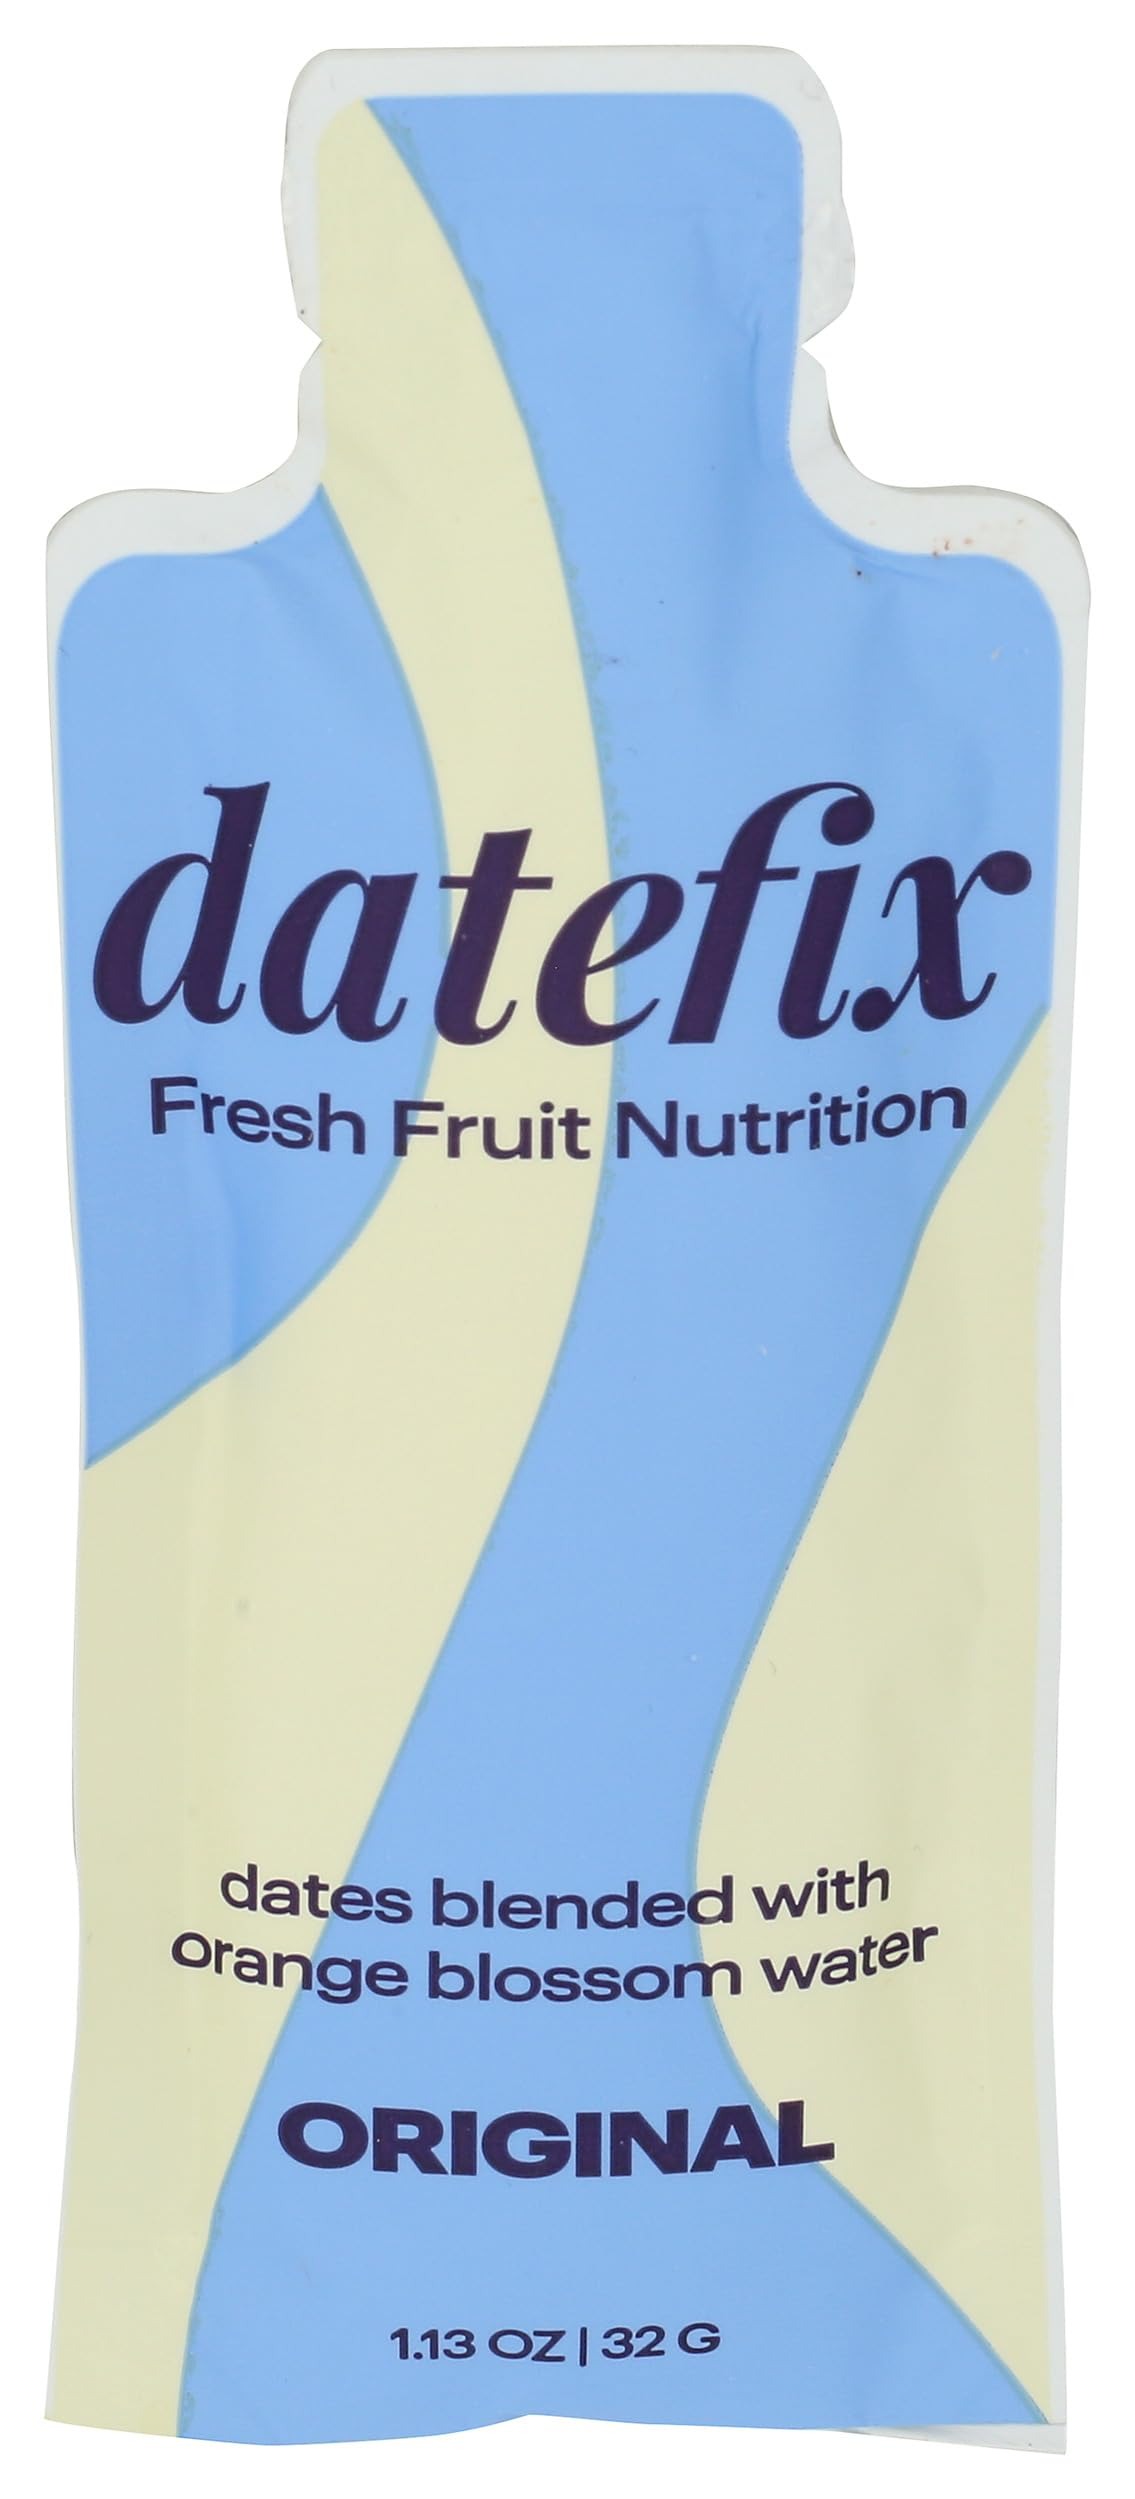
Item Name: DateFix Original Natural Energy Snack Dates, 1.13 OZ
Product Description: Snacks
Value: 1.13
Unit: Ounce

Price: 2.98